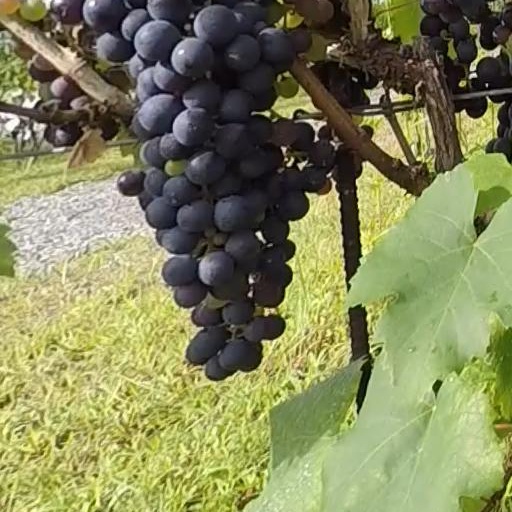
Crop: grape